Eagle Harbor Coast Guard Station Boathouse

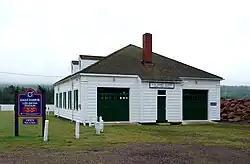

The Eagle Harbor Coast Guard Station Boathouse is a boathouse located at 9282 Marina Road in Eagle Harbor, Michigan. It was listed on the National Register of Historic Places in 2012.